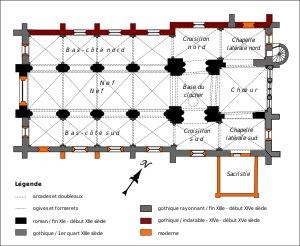
L'église Saint-Pierre-Saint-Paul est une église catholique paroissiale située à Arronville, en France. Elle possède une nef basilicale romane, qui remonte à la fin du XIᵉ siècle ou au début du XIIᵉ siècle, et se distingue par la variété de ses chapiteaux, dont la sculpture est d'une facture archaïque, et représente les motifs d'une façon fortement stylisée. Les arcades latérales de la croisée du transept, en même temps base du clocher, et du chœur remontent à la même époque, mais ont été retouchées, notamment dans le chœur. De la période romane, subsistent également les vestiges des baies du premier étage du clocher, côté sud. Dès le premier quart du XIIIᵉ siècle, plutôt qu'à la fin du même siècle ou au début du XIVᵉ siècle, les bas-côtés, les croisillons du transept et les chapelles latérales du chœur sont entièrement reprises, et voûtés d'ogives. Les voûtes d'ogives de la nef sont du même style gothique, bien qu'on les date seulement du début du XVIᵉ siècle.